Every-Night Dreams

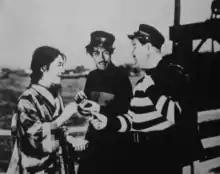
Sumiko Kurishima, Shigeru Ogura and Kenji Oyama in "Every-Night Dreams"

is a 1933 Japanese silent drama film directed by Mikio Naruse. The film follows a single mother who works as a bar hostess and her struggles to provide for her son in depression-era Japan.